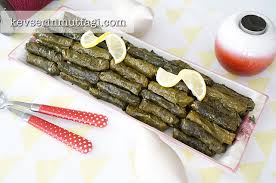
Yemek: yaprak_sarma